Collared brown lemur

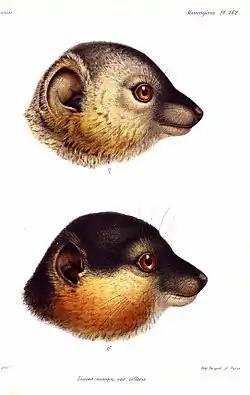
Collared brown lemurs:Female (top) and male (bottom)(Illustration from 1892)

In the wild, the collared brown lemur's range does not overlap with other brown lemurs, so it is rarely confused with other species. However, in captivity it can be easily confused with the gray-headed lemur ("Eulemur cinereiceps") due to similar coloration. The male collared brown lemur can be distinguished by their cream-colored or rufous beards, whereas the male gray-headed lemur has a white beard. Females of these two species are nearly indistinguishable, even though genetic analyses support full species status for both taxa. In Berenty Reserve, the species has hybridized with the red lemur.